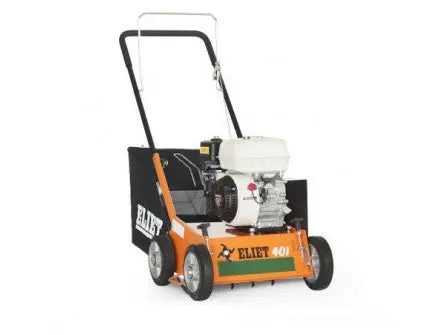
Scarificateur Eliet E450
Scarificateur Eliet E450 Fournisseur : Lorraine Machines Performance et efficacité pour entretenir vos pelouses Le scarificateur Eliet E450 est un outil de jardinage robuste , pensé pour l’ entretien de la pelouse et des gazons . Cet engin motorisé permet de scarifier , d’ aérer le sol , de retirer le feutrage , les mousses , les feuilles mortes , les débris végétaux et les déchets verts . Grâce à ses couteaux et griffes solides, il améliore la pénétration des nutriments et des éléments nutritifs dans la terre pour un beau gazon qui respire et résiste mieux au piétinement . Ce scarificateur thermique associe un puissant moteur à une largeur de travail étudiée pour convenir aussi bien aux petites surfaces qu’aux grandes superficies . Sa maniabilité , son ergonomie et son confort d’utilisation permettent de travailler sans effort , aussi bien pour un usage domestique que professionnel. Caractéristiques techniques du scarificateur Eliet E450 Moteur thermique robuste ( moteur essence , parfois moteur électrique selon certains modèles électriques ) offrant une grande puissance du moteur Hauteur de travail réglable et réglage de la hauteur centralisé pour adapter la profondeur de travail et la hauteur de coupe Lames interchangeables en acier trempé , parfois acier galvanisé ou inoxydable , conçues pour durer Rotor rotatif , rouleau et roulement résistants pour une scarification précise Bac collecteur , collecteur ou grand bac de récupération pour ramasser et vider facilement les tontes , les résidus et les débris Guidon ergonomique et repliable , équipé de poignées ergonomiques , assurant confort et rangement pratique Compatible avec l’ outillage de jardin et d’autres outils de coupe ( râteau , râteaux , balai à gazon , souffleur , coupe-bordure , taille-haie , tronçonneuse , débroussailleuse , scie ) pour un travail du sol complet Confort, sécurité et simplicité d’utilisation Avec ses poignées ergonomiques , sa maniabilité et son guidon repliable , ce scarificateur manuel et motorisé est facile à transporter et à ranger. Son ergonomie permet de travailler la terre , biner , sarcler , bécher , préparer la terre , planter , ressemer , regarnir , épandre du fumier , du compost , de la chaux , du sulfate ou encore des engrais organiques pour enrichir les plantations , le potager ou les massifs . Il facilite le désherbage , permet d’ arracher les mauvaises herbes , de gratter les bordures et de renforcer les plantations et les haies . Les brins d’herbe et graminées sont mieux nourris, ce qui permet de tondre la pelouse avec une tondeuse à gazon , des tondeuses à gazon électriques ou thermiques , ou une tondeuse classique pour finaliser le travail. Un investissement durable avec Lorraine Machines Le scarificateur Eliet E450 , proposé par Lorraine Machines , offre un excellent rapport qualité prix . C’est un outil de jardin multifonction , motorisé , robuste et prêt à l’emploi , parfaitement adapté pour jardiner et améliorer l’ entretien de la pelouse . Grâce à sa motorisation Briggs Stratton , Mtd , ou compatible avec d’autres marques ( Al Ko , Black Decker , Viking , Gardena ), il s’intègre parfaitement dans votre outillage de jardin et votre motoculture ( motoculteur , motobineuse , motobineuse électrique , cultivateur , grelinette , fourche à bêcher , transplantoir , binette , bêche , pelle , râteau , balai …). Avec lui, vous pouvez désherber , sarcler , niveler , pailler , épandre du terreau , travailler sur des sols légèrement humides , trop secs ou sujets aux gelées . Il est pensé pour permettre de travailler efficacement et éviter d’ endommager votre sol, même dans des conditions exigeantes. Livraison rapide et garantie suisse En commandant chez Lorraine Machines , vous bénéficiez de : Livraison rapide en Suisse et stock en Suisse – expédition express après commande Garantie suisse 2 ans Matériel de jardinage robuste adapté aux terrains suisses Un outil idéal pour chalet ou jardin , avec moteur puissant et silencieux Une coupe précise et facile , recommandé pour usage domestique Le scarificateur Eliet E450 est la solution idéale pour aérer le sol , améliorer la circulation des nutriments , renforcer la densité des brins d’herbe , et assurer une scarification efficace. Un outil prêt à l’emploi , fiable et durable, pour obtenir un beau gazon et un jardin toujours en pleine santé .
Brand: Lorraine Machines
Category: Home & Garden > Lawn & Garden > Outdoor Power Equipment > Lawn Aerators & Dethatchers > Dethatchers